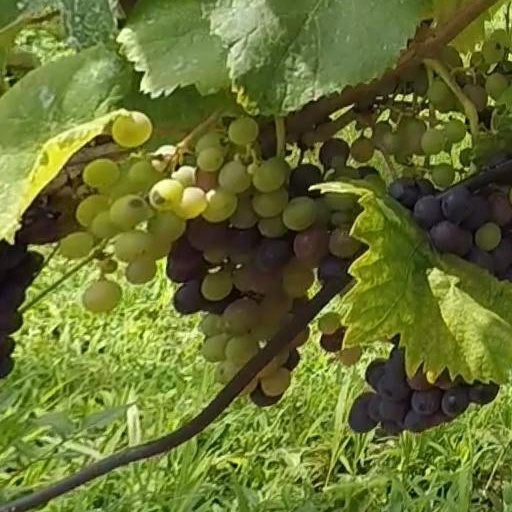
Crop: grape